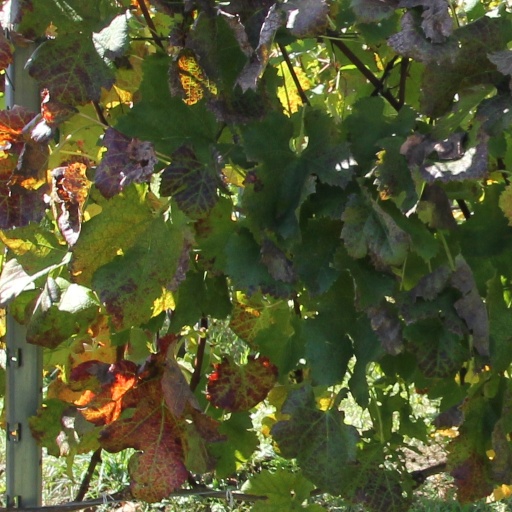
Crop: grape